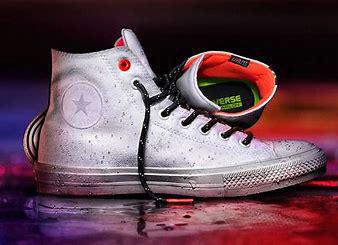
Brand: Converse
Model: Chuck Taylor All Star Canvas